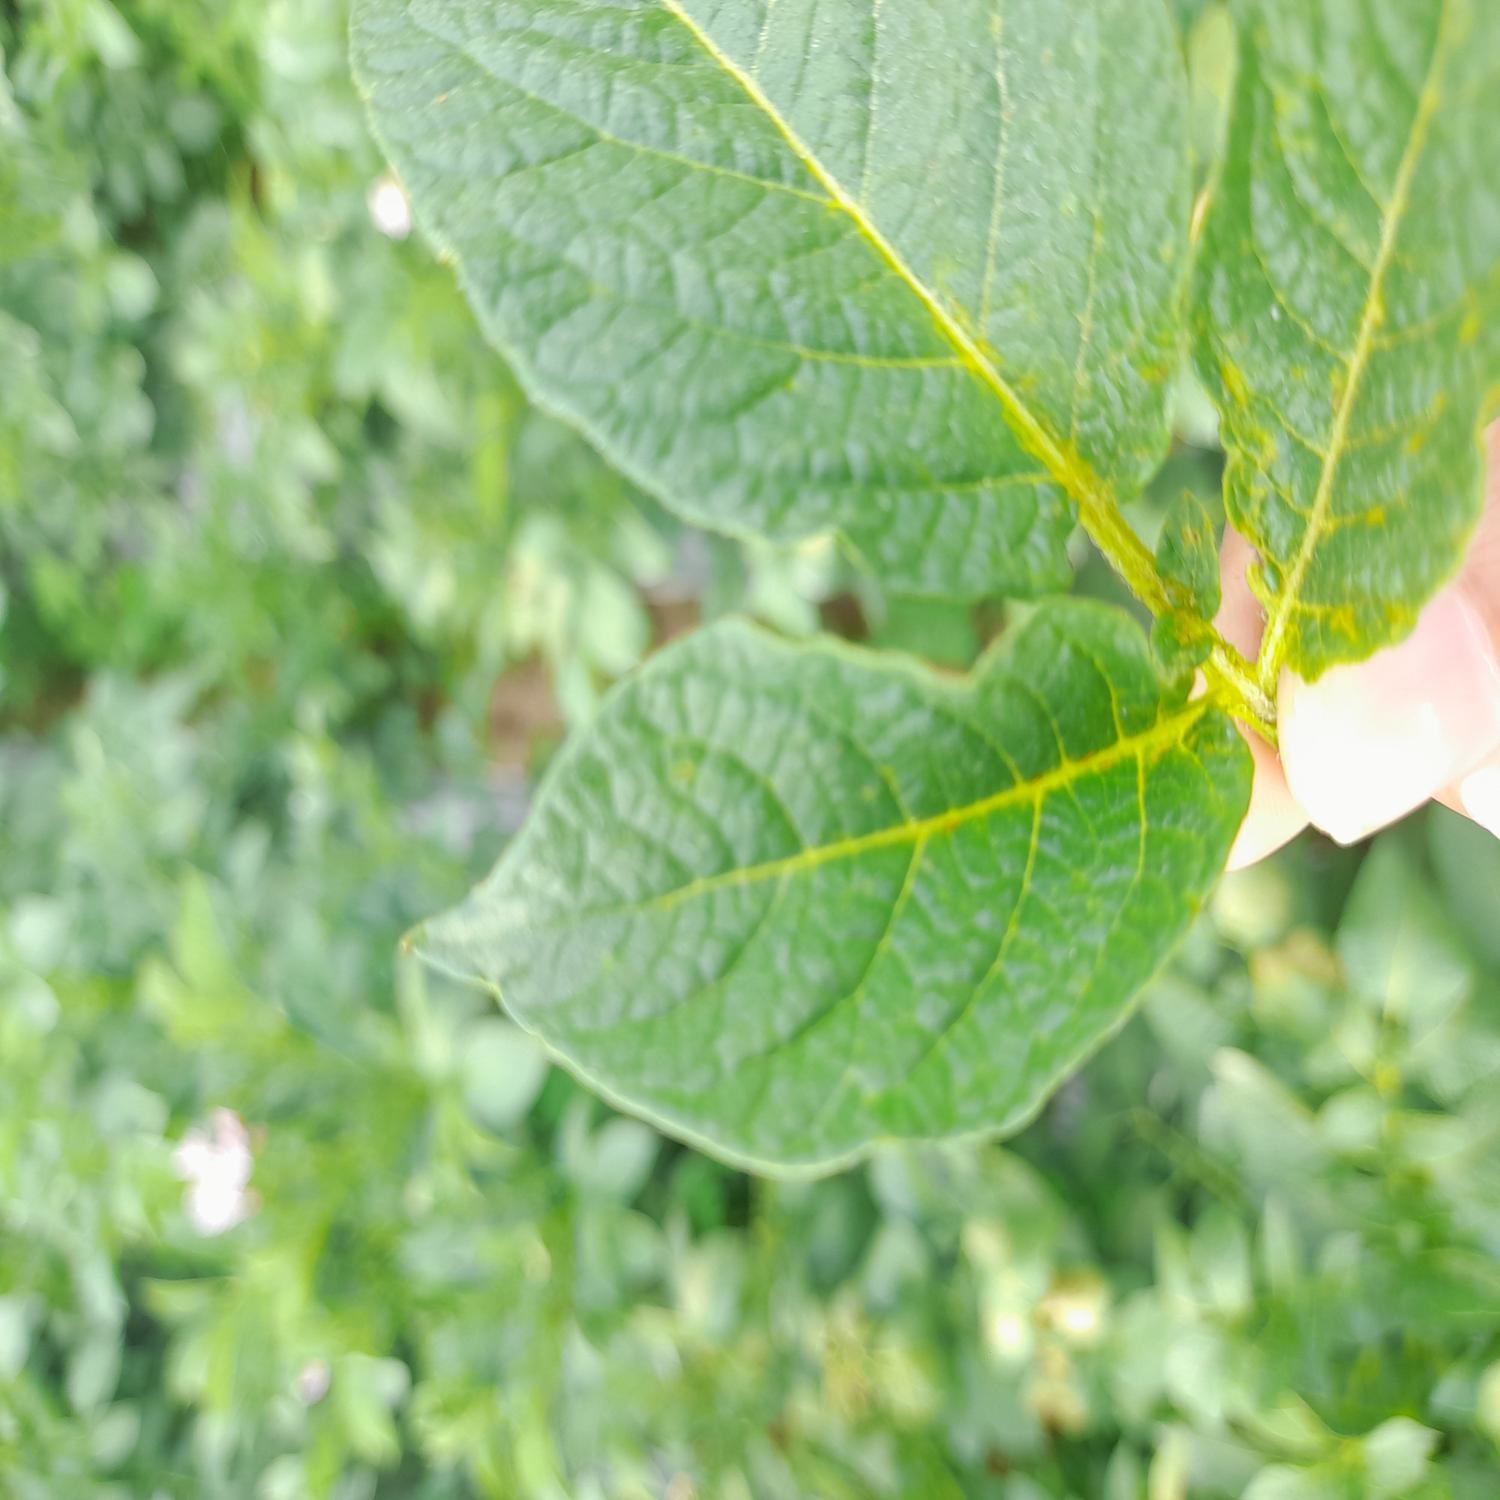
Label: Virus